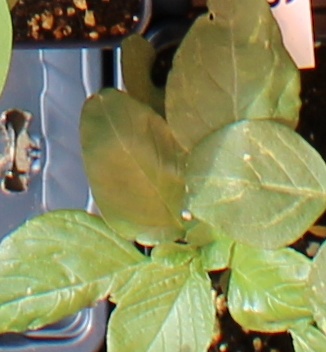
Label: Redroot Pigweed